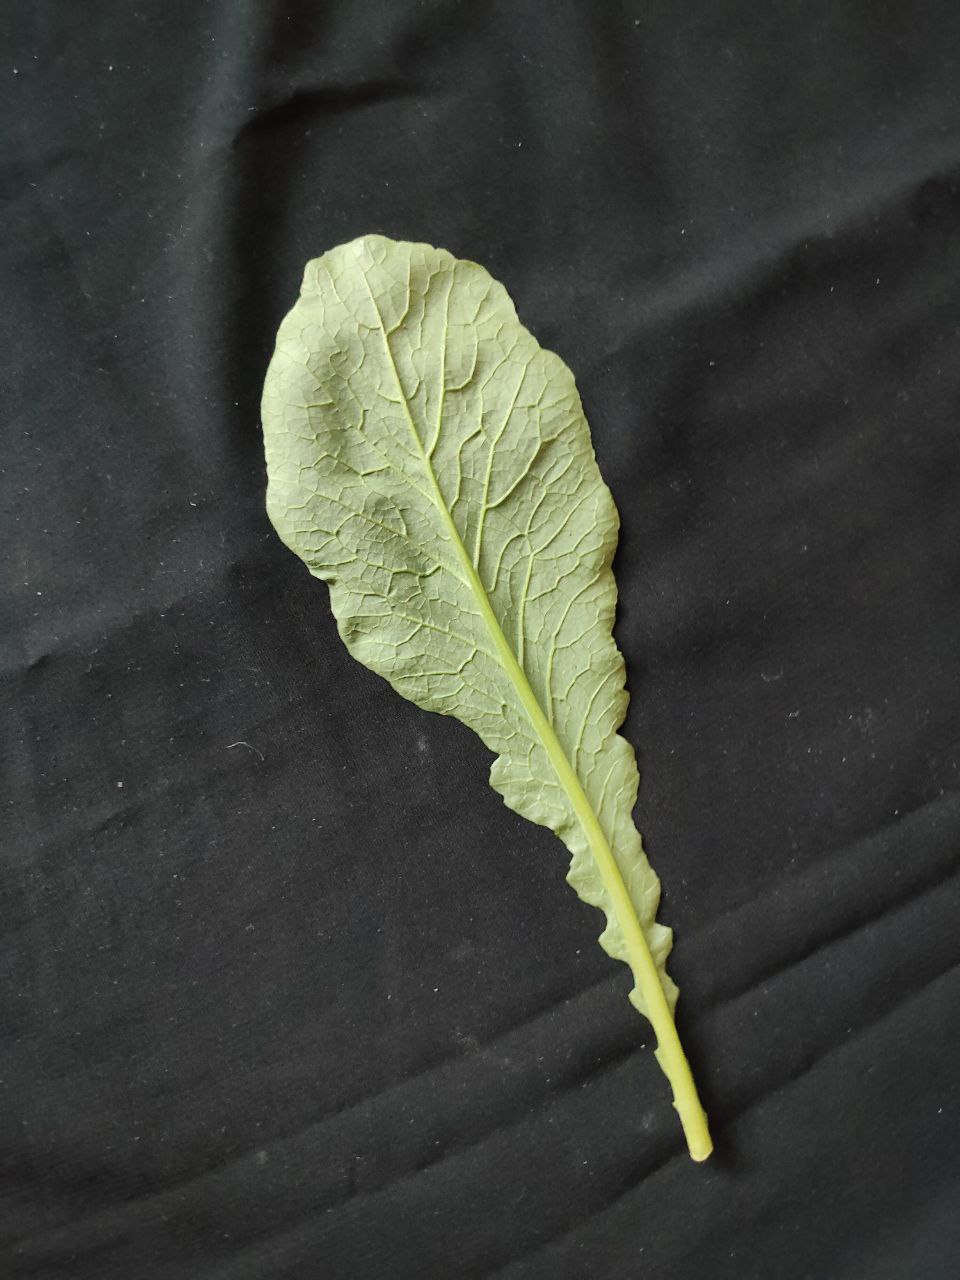
Label: Fresh leaf